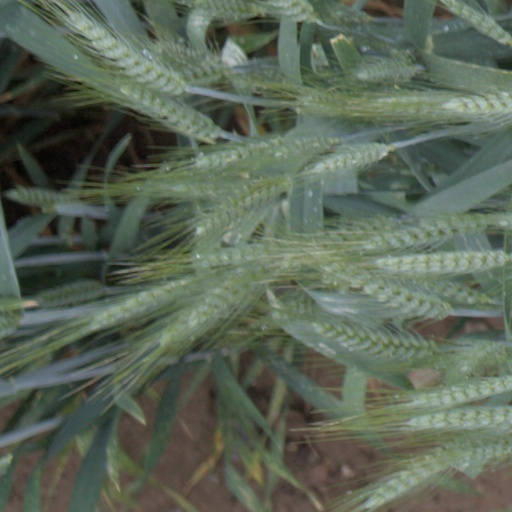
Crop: wheat